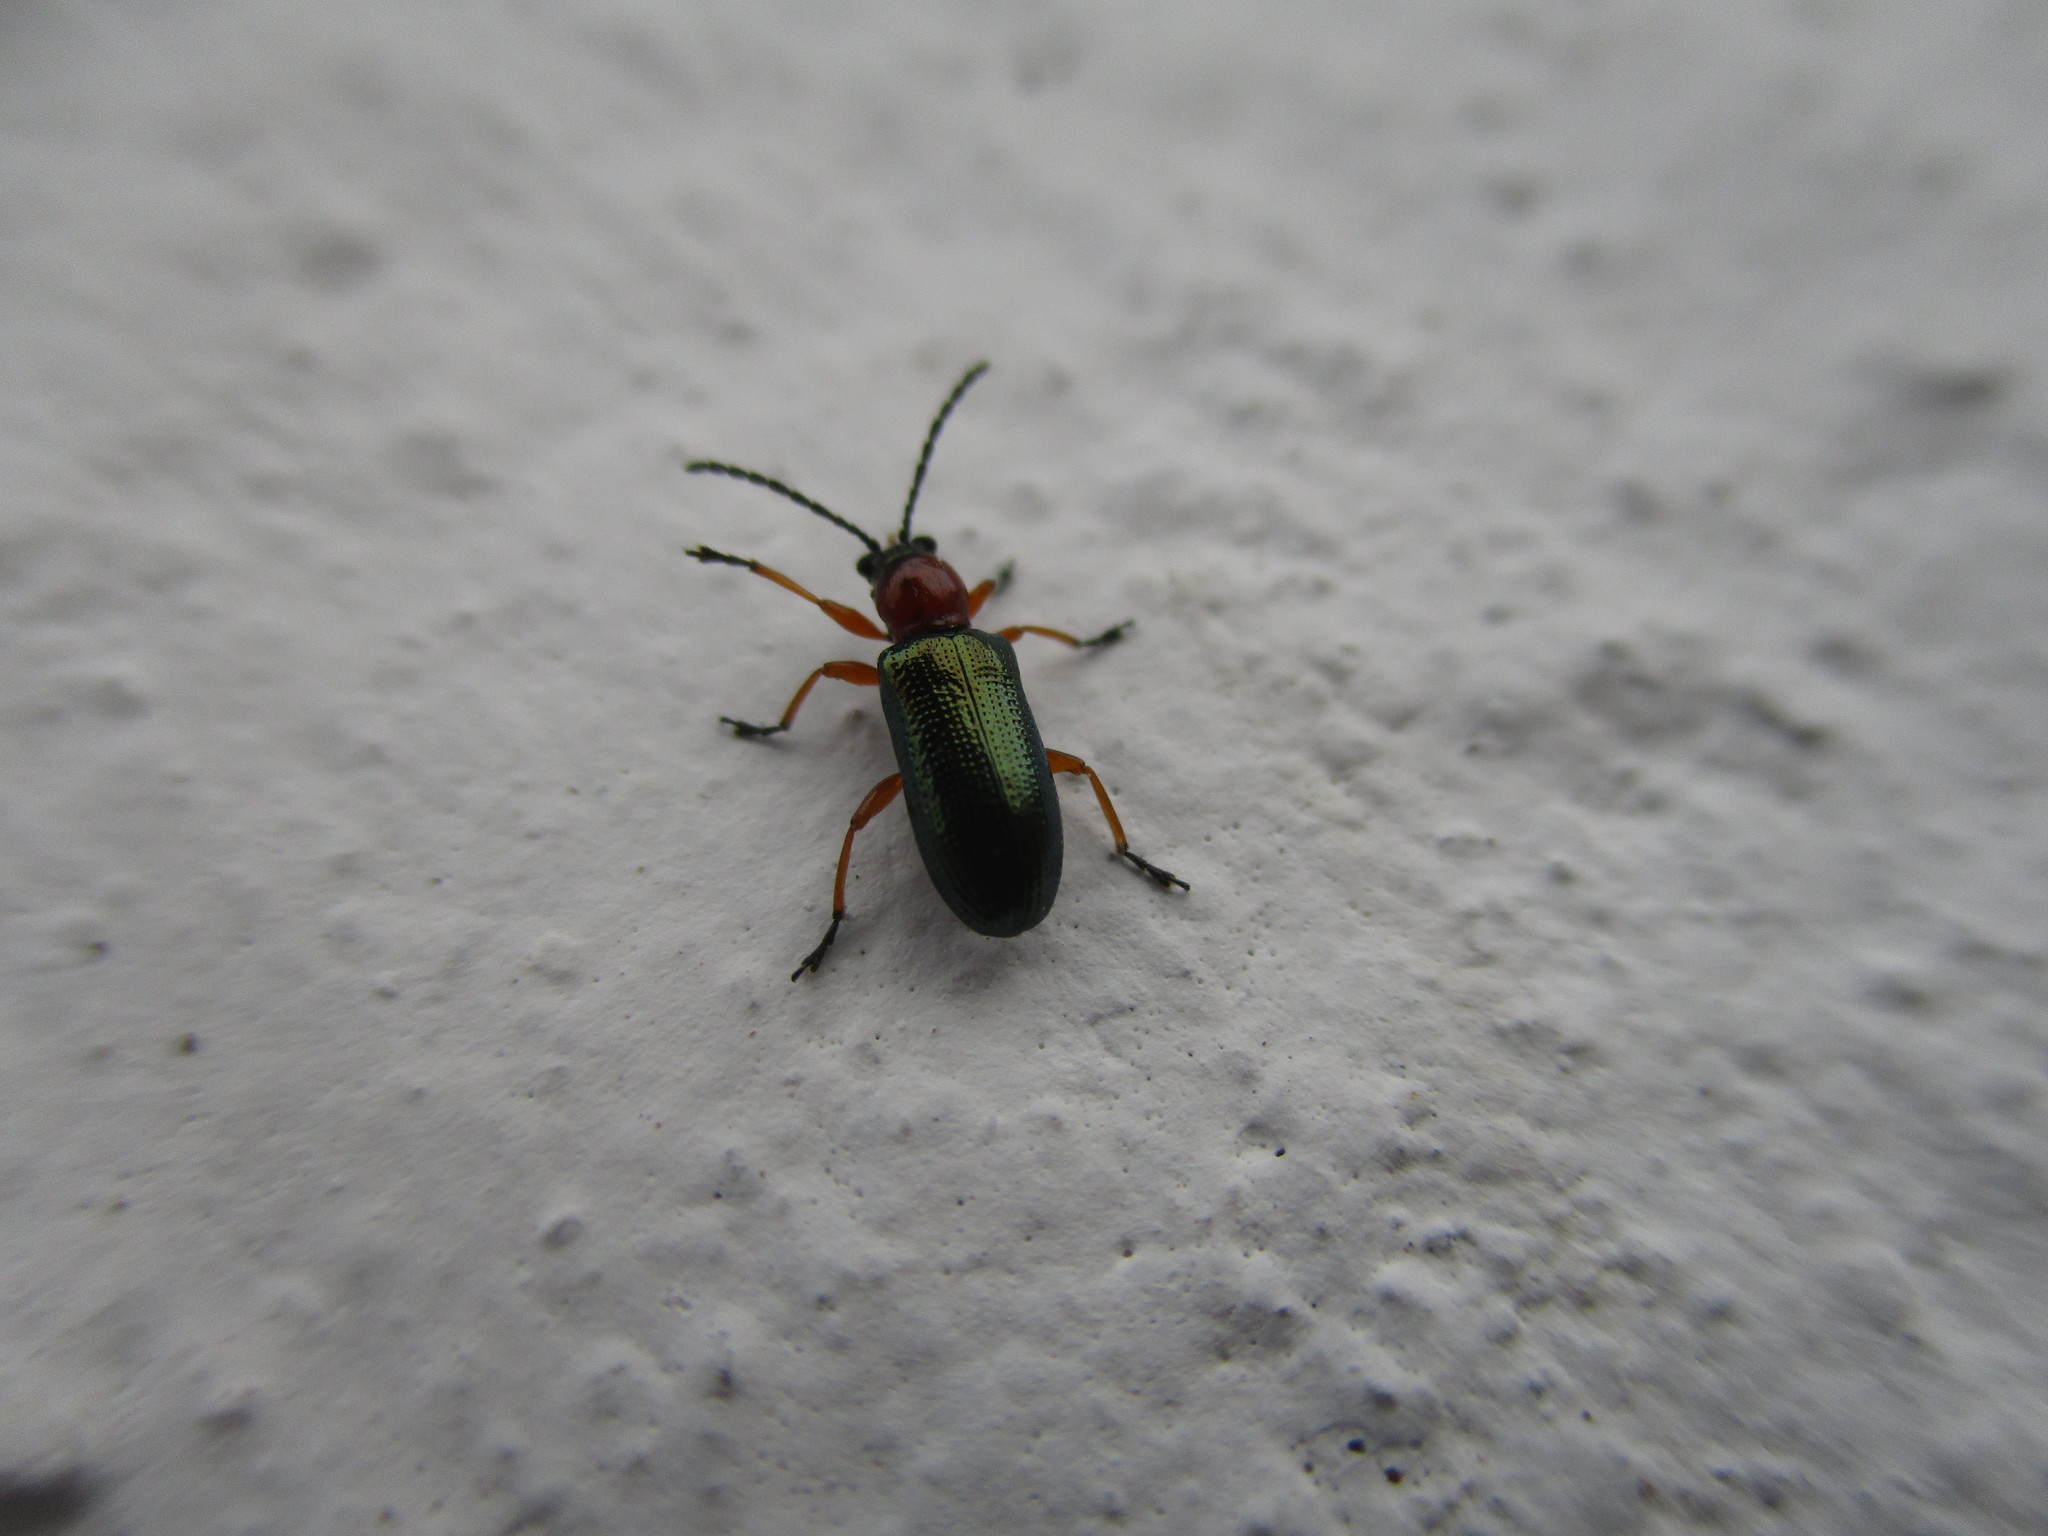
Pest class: cereal_leaf_beetle